François Chopart

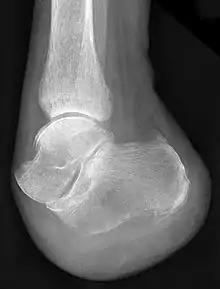
X-ray of a foot after "Chopart's amputation"

He was trained in medicine at the Hôtel-Dieu, Pitié and the Bicêtre hospitals. In 1771 he became a professor of practical surgery at the "École pratique" in Paris, and in 1782 succeeded Toussaint Bordenave (1728–1782) as chair of physiology.